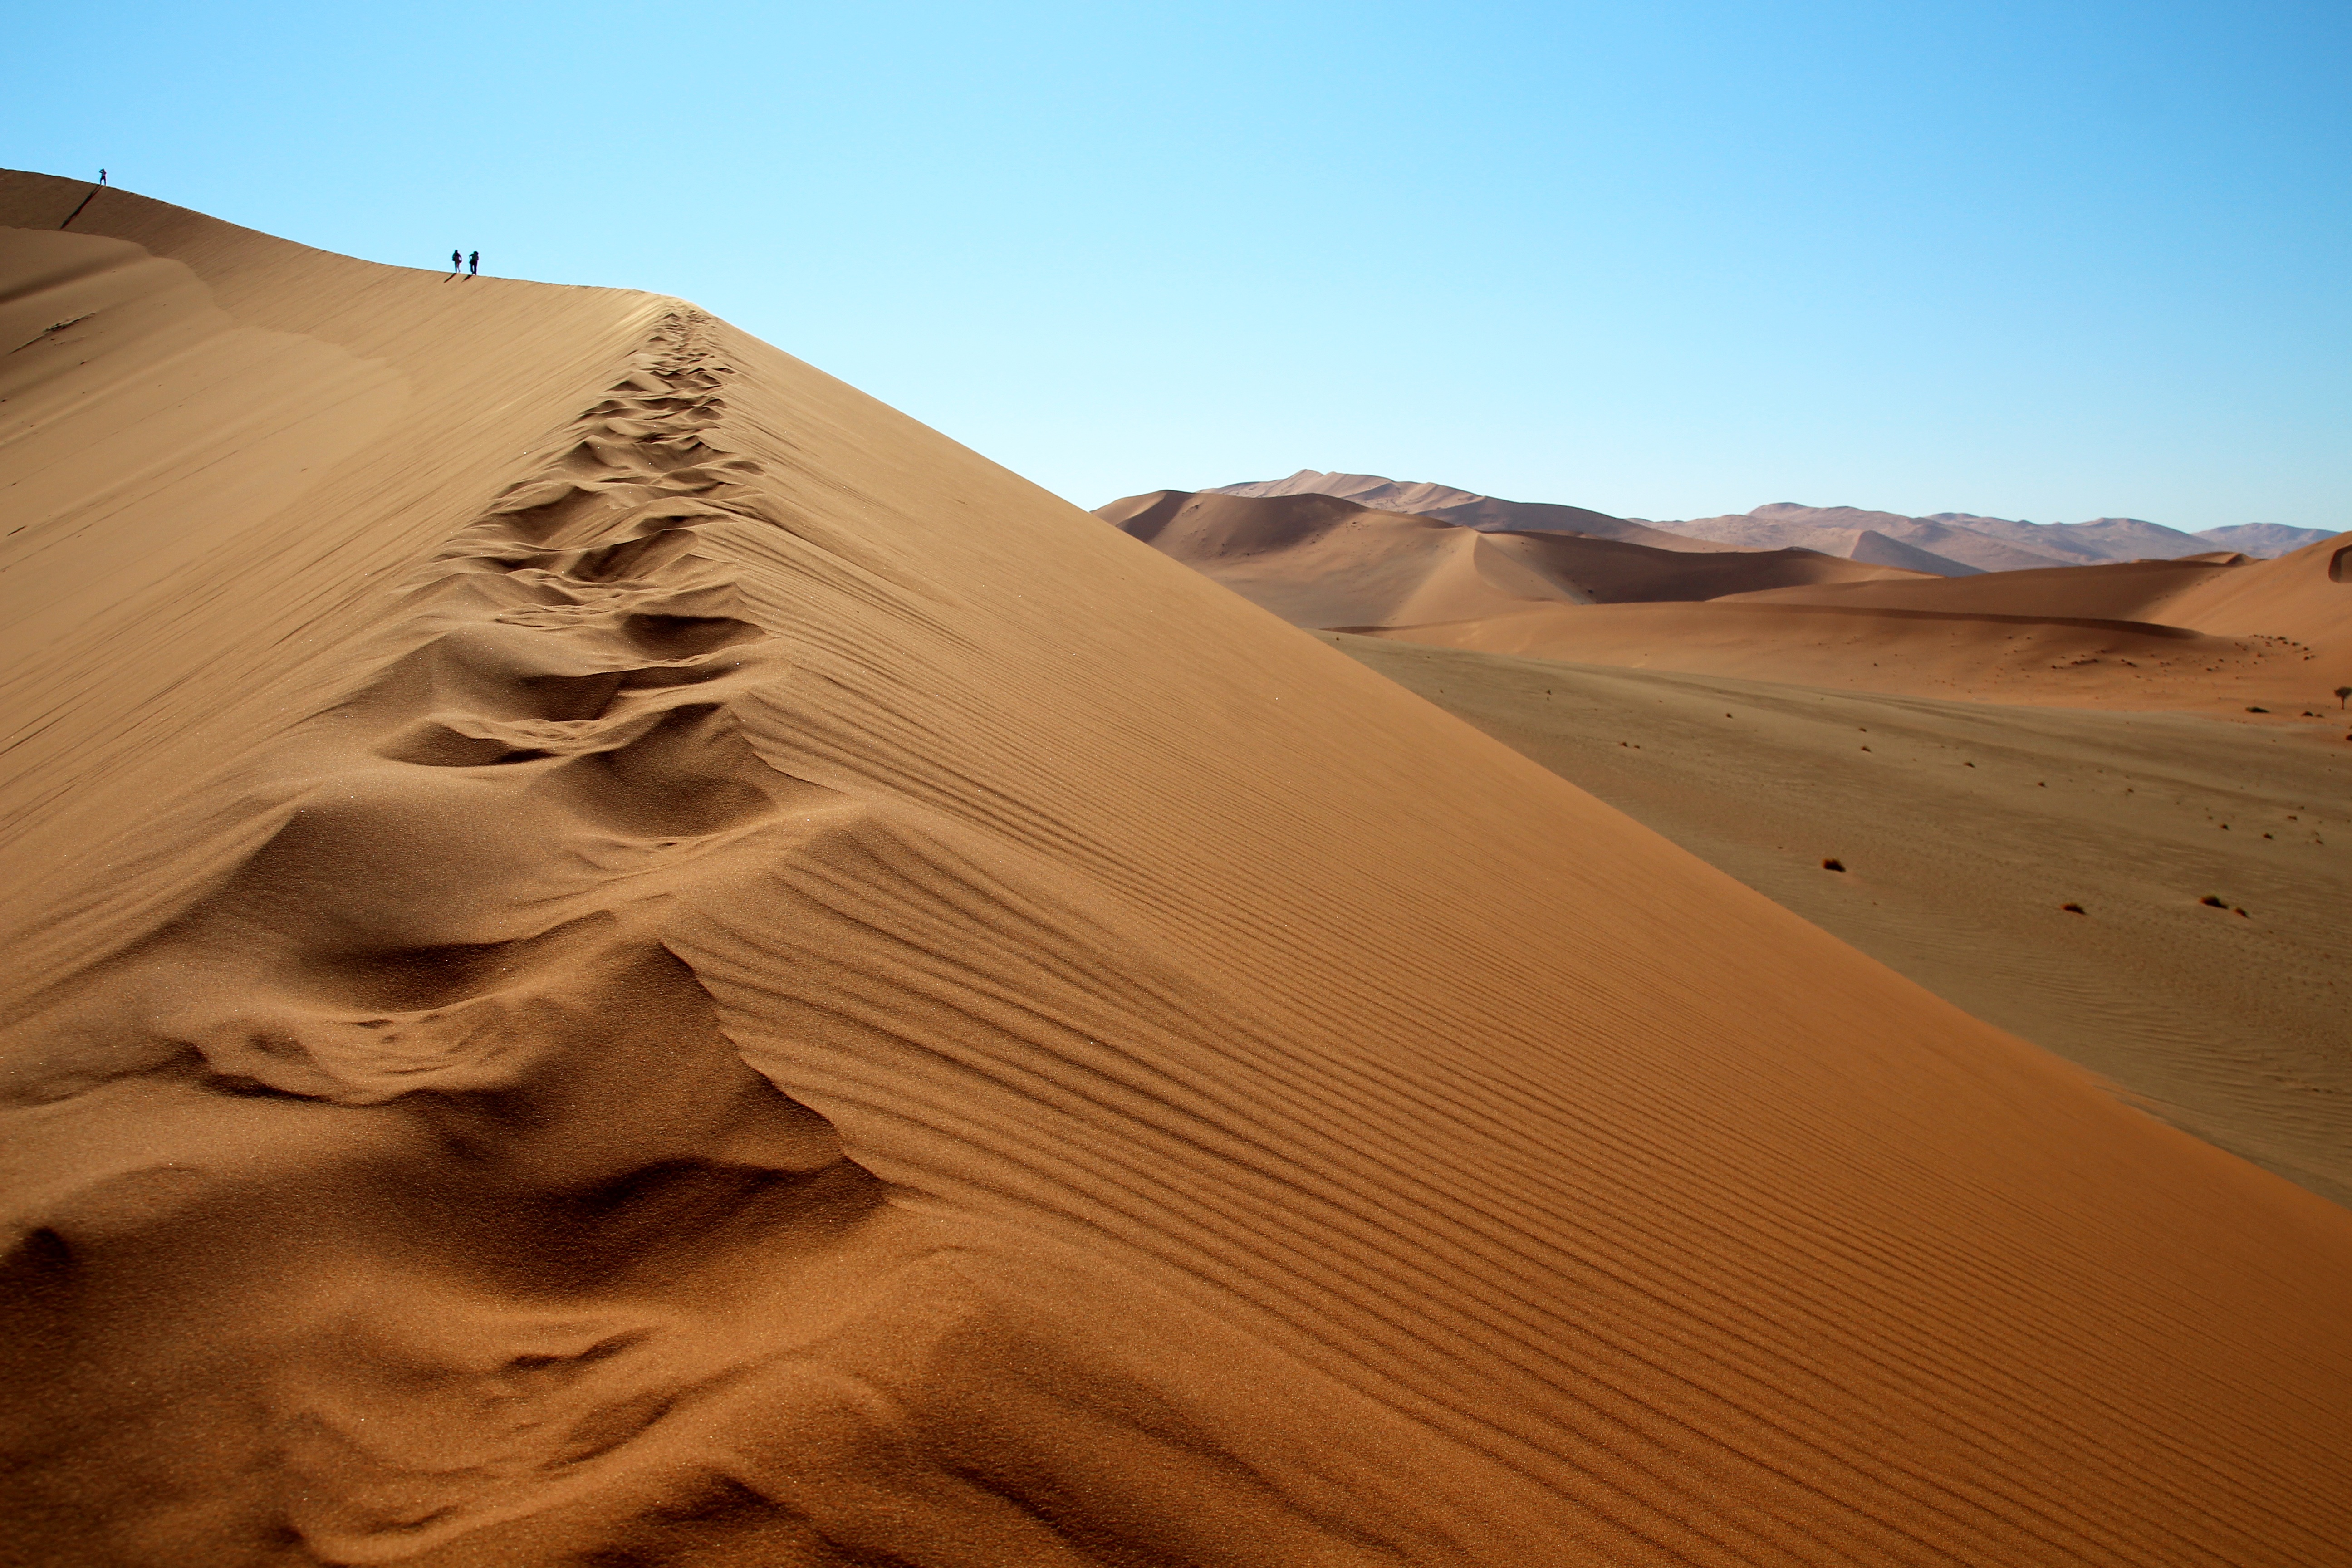
landscape, nature, sand, desert, dune, sand dune, formation, africa, habitat, sahara, wadi, landform, erg, namibia, sossusvlei, roter sand, natural environment, geographical feature, aeolian landform, big mama